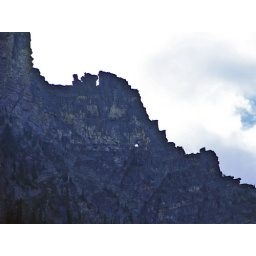
Hole in a mountain wall